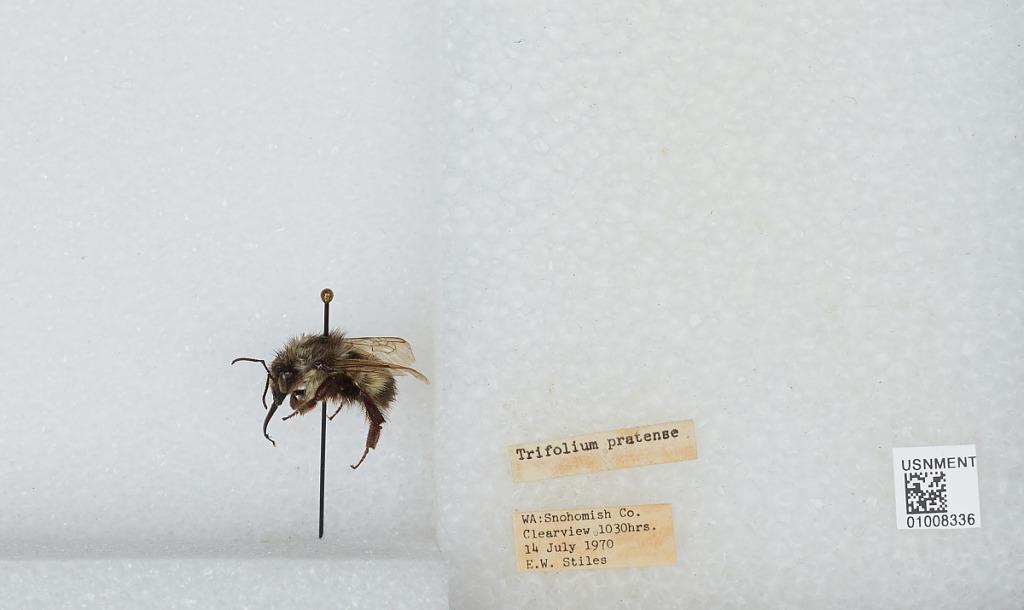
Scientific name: Bombus (Pyrobombus) flavifrons Cresson
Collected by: E. Stiles
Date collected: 1970-7-14
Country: United States
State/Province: Washington
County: Snohomish
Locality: Clearview
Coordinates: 47.8292, -122.145